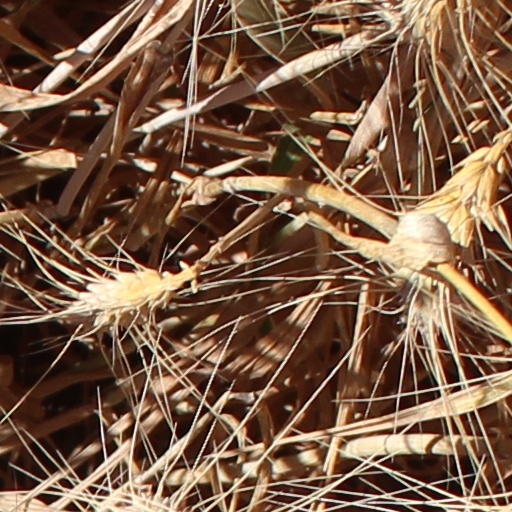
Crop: wheat